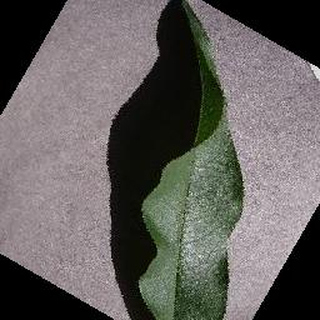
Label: healthy_peach